List of secondary education systems by country

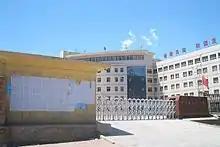
Lists of newly admitted students – posted outside of Linxia High School

As part of education in the United States, the definition of "secondary education" varies among school districts. Often secondary programs are divided into two programs: middle school and high school. Generally, middle school comprises grade 6 (age 11–12), , and , while high school comprises through . Many schools use a variation of the structure; these decisions are made by the district and school board.